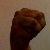
The image shows a hand gesture representing the letter 'M' in Indian Sign Language.